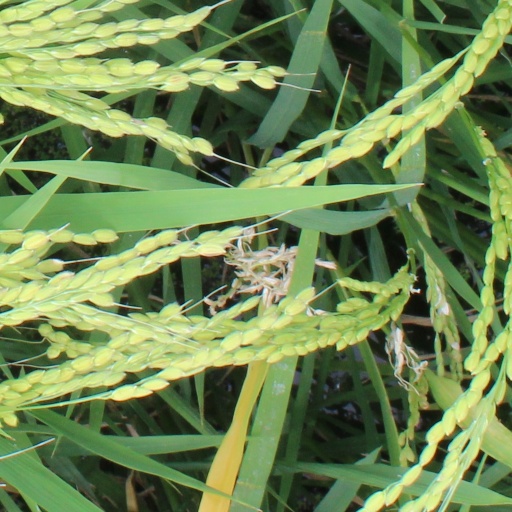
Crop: rice